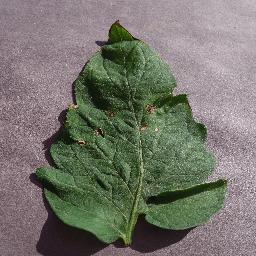
Label: Tomato___Target_Spot